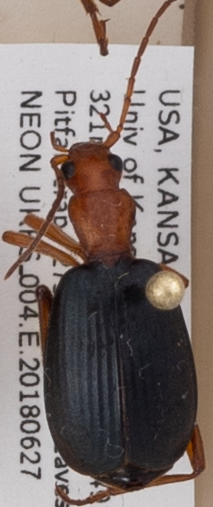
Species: Brachinus alternans
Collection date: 2018-06-27
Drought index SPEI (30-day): -1.186
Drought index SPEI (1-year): -0.372
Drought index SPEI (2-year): -0.3